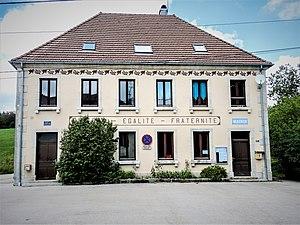
Façade de la mairie de Petite-Chaux. Doubs